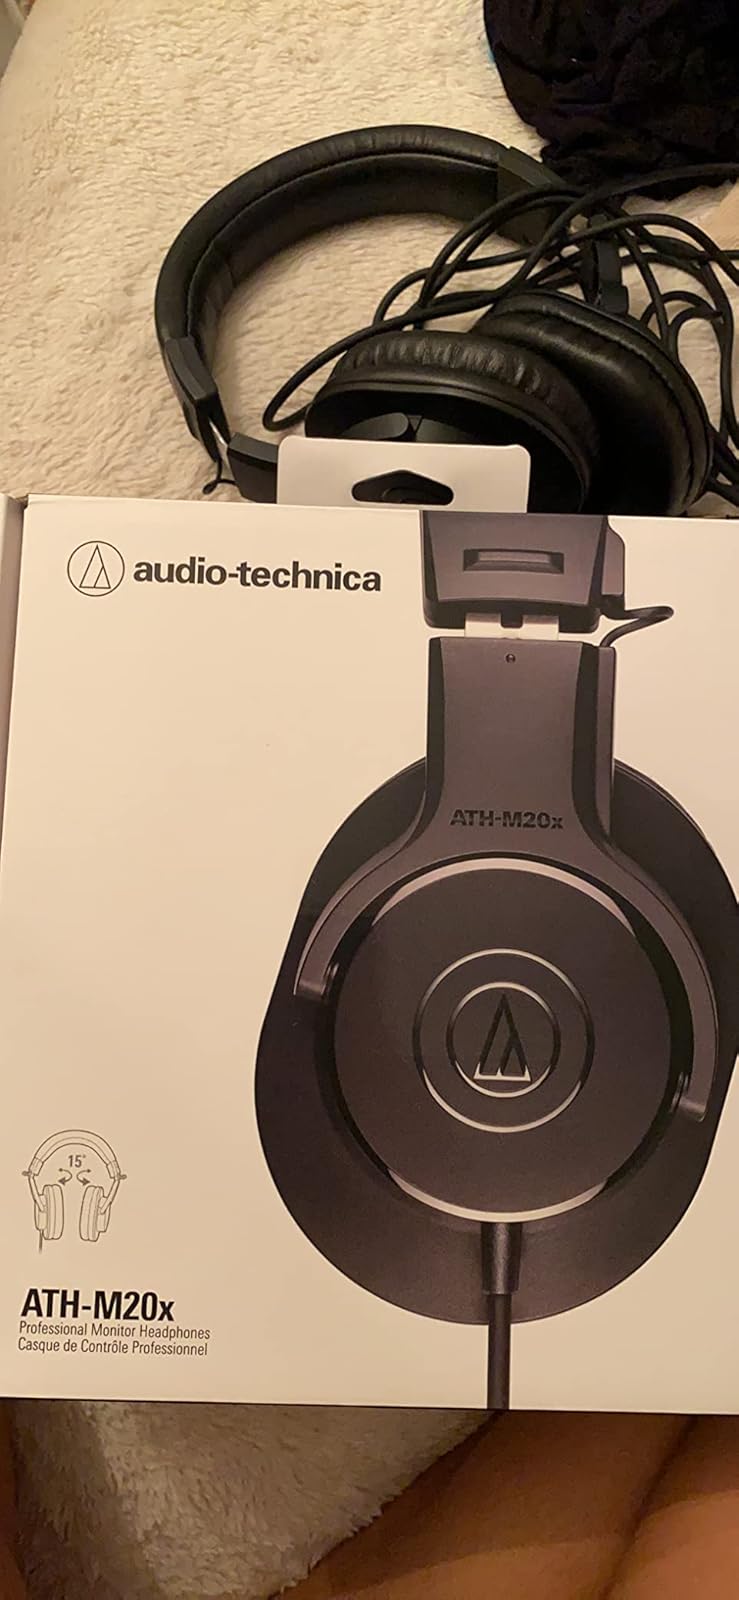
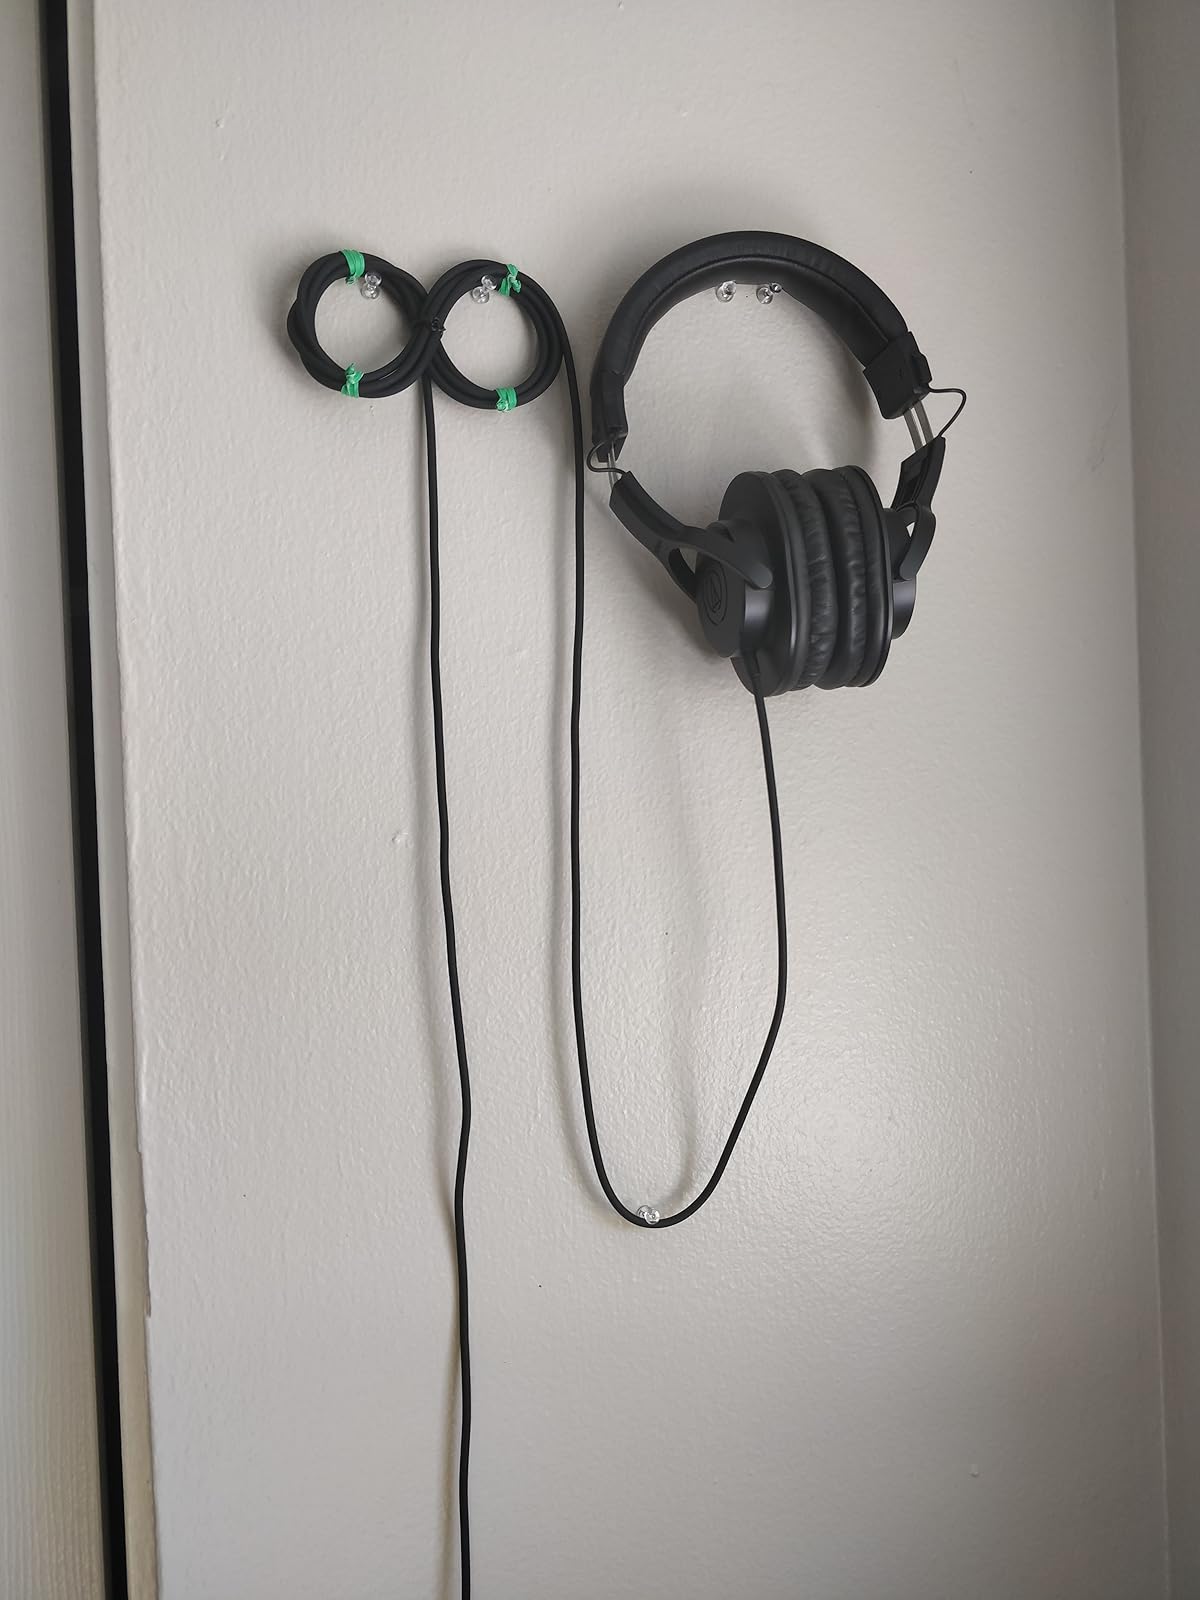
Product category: headphones
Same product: yes